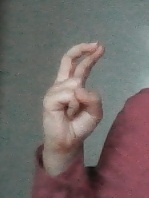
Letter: zay